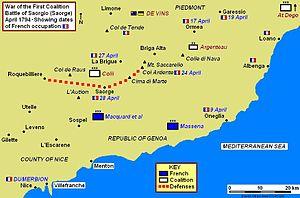
Joseph Nikolaus De Vins, aussi écrit Joseph de Wins, né en 1732 à Mantoue et mort le 28 septembre 1798 à Vienne, en Autriche, est un officier général au service de la monarchie de Habsbourg. Après avoir participé à la guerre de Sept Ans où il est décoré pour bravoure, il est promu général en 1773 et occupe plusieurs fonctions importantes aux confins militaires. Chef d'un corps indépendant en Croatie pendant la guerre austro-turque, il se bat ensuite contre les Français et commande les armées réunies de Piémont et d'Autriche de 1792 à 1795. Bien qu'il ait réussi durant cette période à tenir ses adversaires en échec, son inertie et ses problèmes de santé l'empêche de reconquérir les territoires perdus par les Piémontais. De façon assez ironique, le jour suivant son départ, les Français prennent l'offensive et infligent une sévère défaite à son successeur. De 1784 à sa mort, De Vins est Inhaber d'un régiment d'infanterie autrichien.